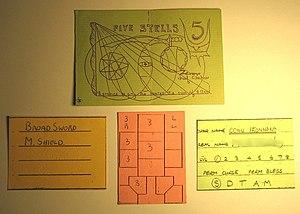
Le jeu de rôle grandeur nature ou simplement grandeur nature est une forme de jeu de rôle dans laquelle les joueurs incarnent physiquement un personnage dans un univers fictif. Les joueurs interprètent leur personnage par des interactions et des actions physiques, d'après des règles de jeu et l'arbitrage d'organisateurs.